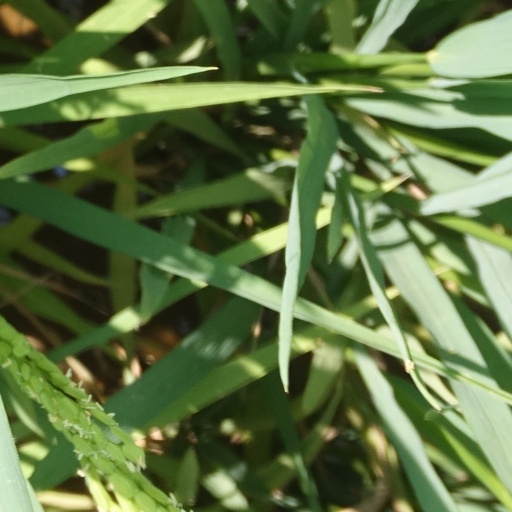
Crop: rice